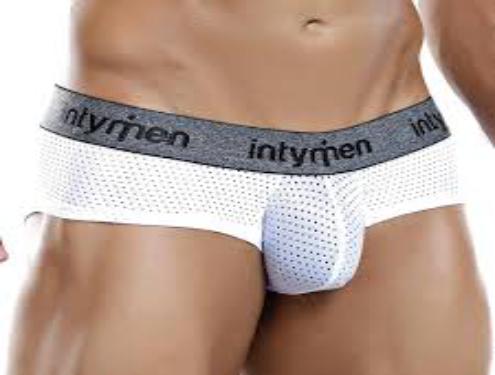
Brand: Intymen
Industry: Clothes